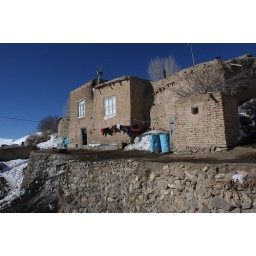
Typical house in unknown village in northern Iran on the road between Zanjan and Takht e Soleiman